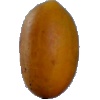
Label: Cucumber Ripe 2